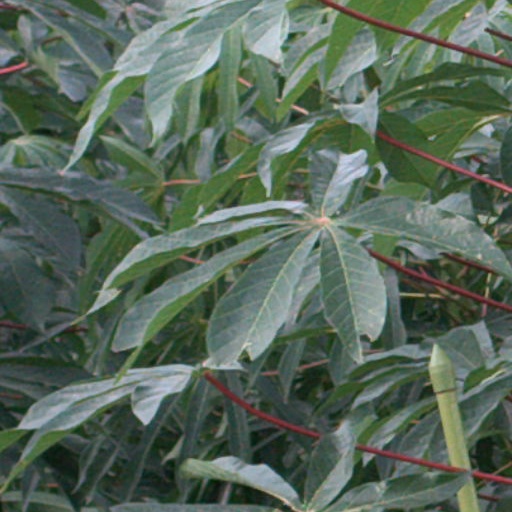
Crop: cassava